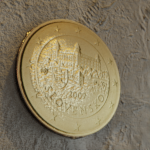
Coin value: 10cents
Country: sk
Edition: standard